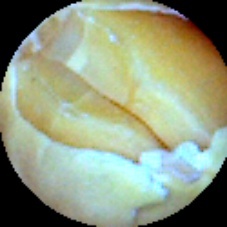
Label: Skin-damaged